R6 Scott Rd

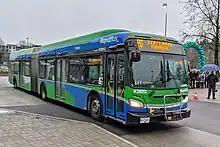
An R6 Scott Rd at Scott Road station

The R6 Scott Rd is an express bus service with bus rapid transit elements in Metro Vancouver, British Columbia, Canada. Part of TransLink's RapidBus network, it travels along Scott Road and 72 Avenue in Surrey and connects Scott Road station, North Delta, and Newton.